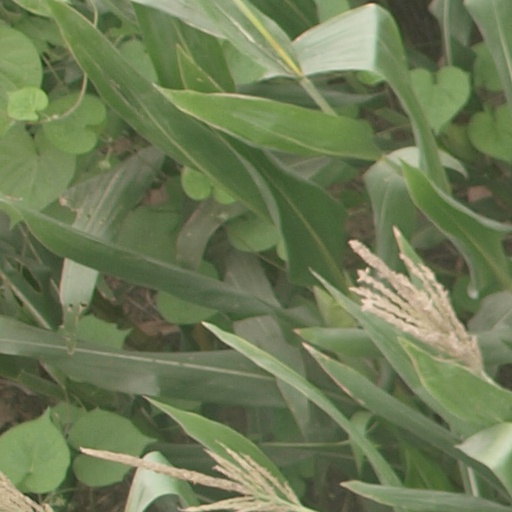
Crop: maize; corn